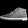
Label: Sneaker